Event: Nepal Earthquake
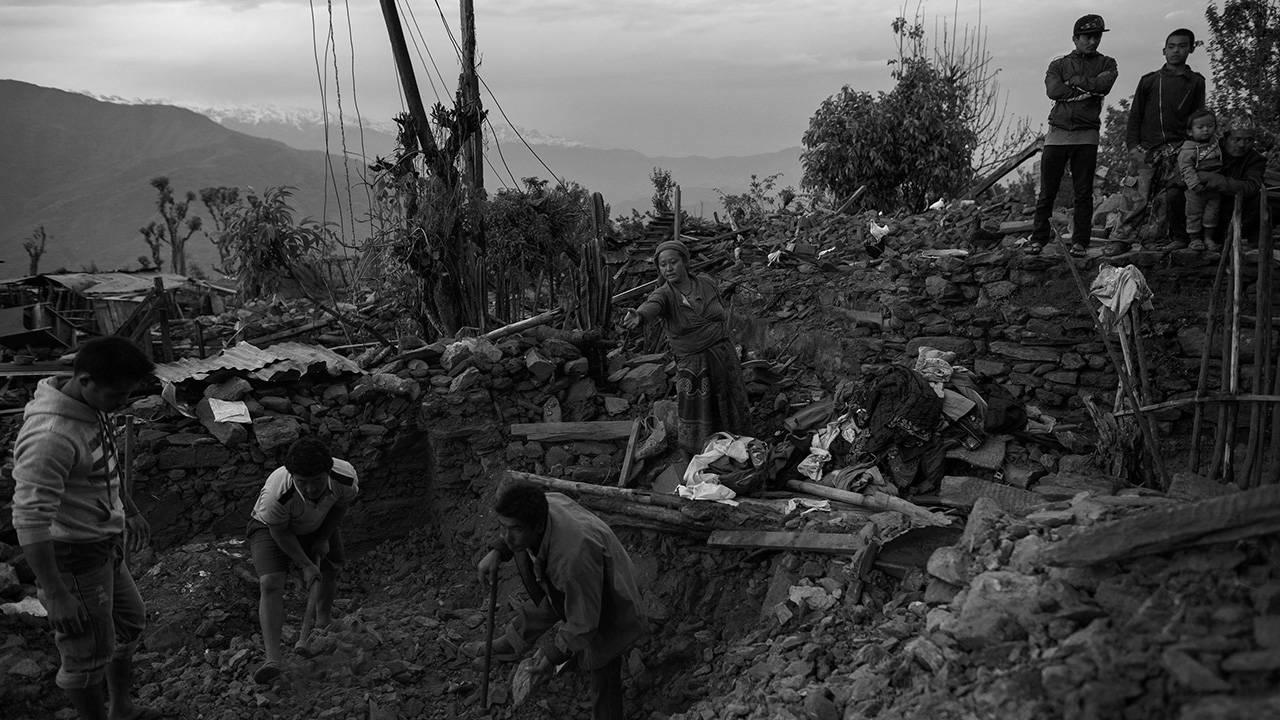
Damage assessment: damage